Callum Ilott

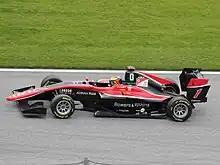
Ilott took pole position and won the feature race at the Red Bull Ring in the 2018 GP3 Series season.

Ilott stepped up to Formula Three in 2015, racing in the FIA European Formula 3 Championship with Carlin aged 16. Despite being a rookie, his pace placed him as one of the title contenders before the start of the season. He tested F3 machinery and Formula Renault 2.0 to accumulate experience before his Formula 3 debut. In the preseason testing, Ilott made his first impressions, finishing sixth in his first collective test and second in wet conditions on his second day. Ilott achieved one podium at the Nürburgring, finished seventh in the Rookie Championship and twelfth in the overall standings.